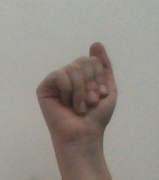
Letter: saad